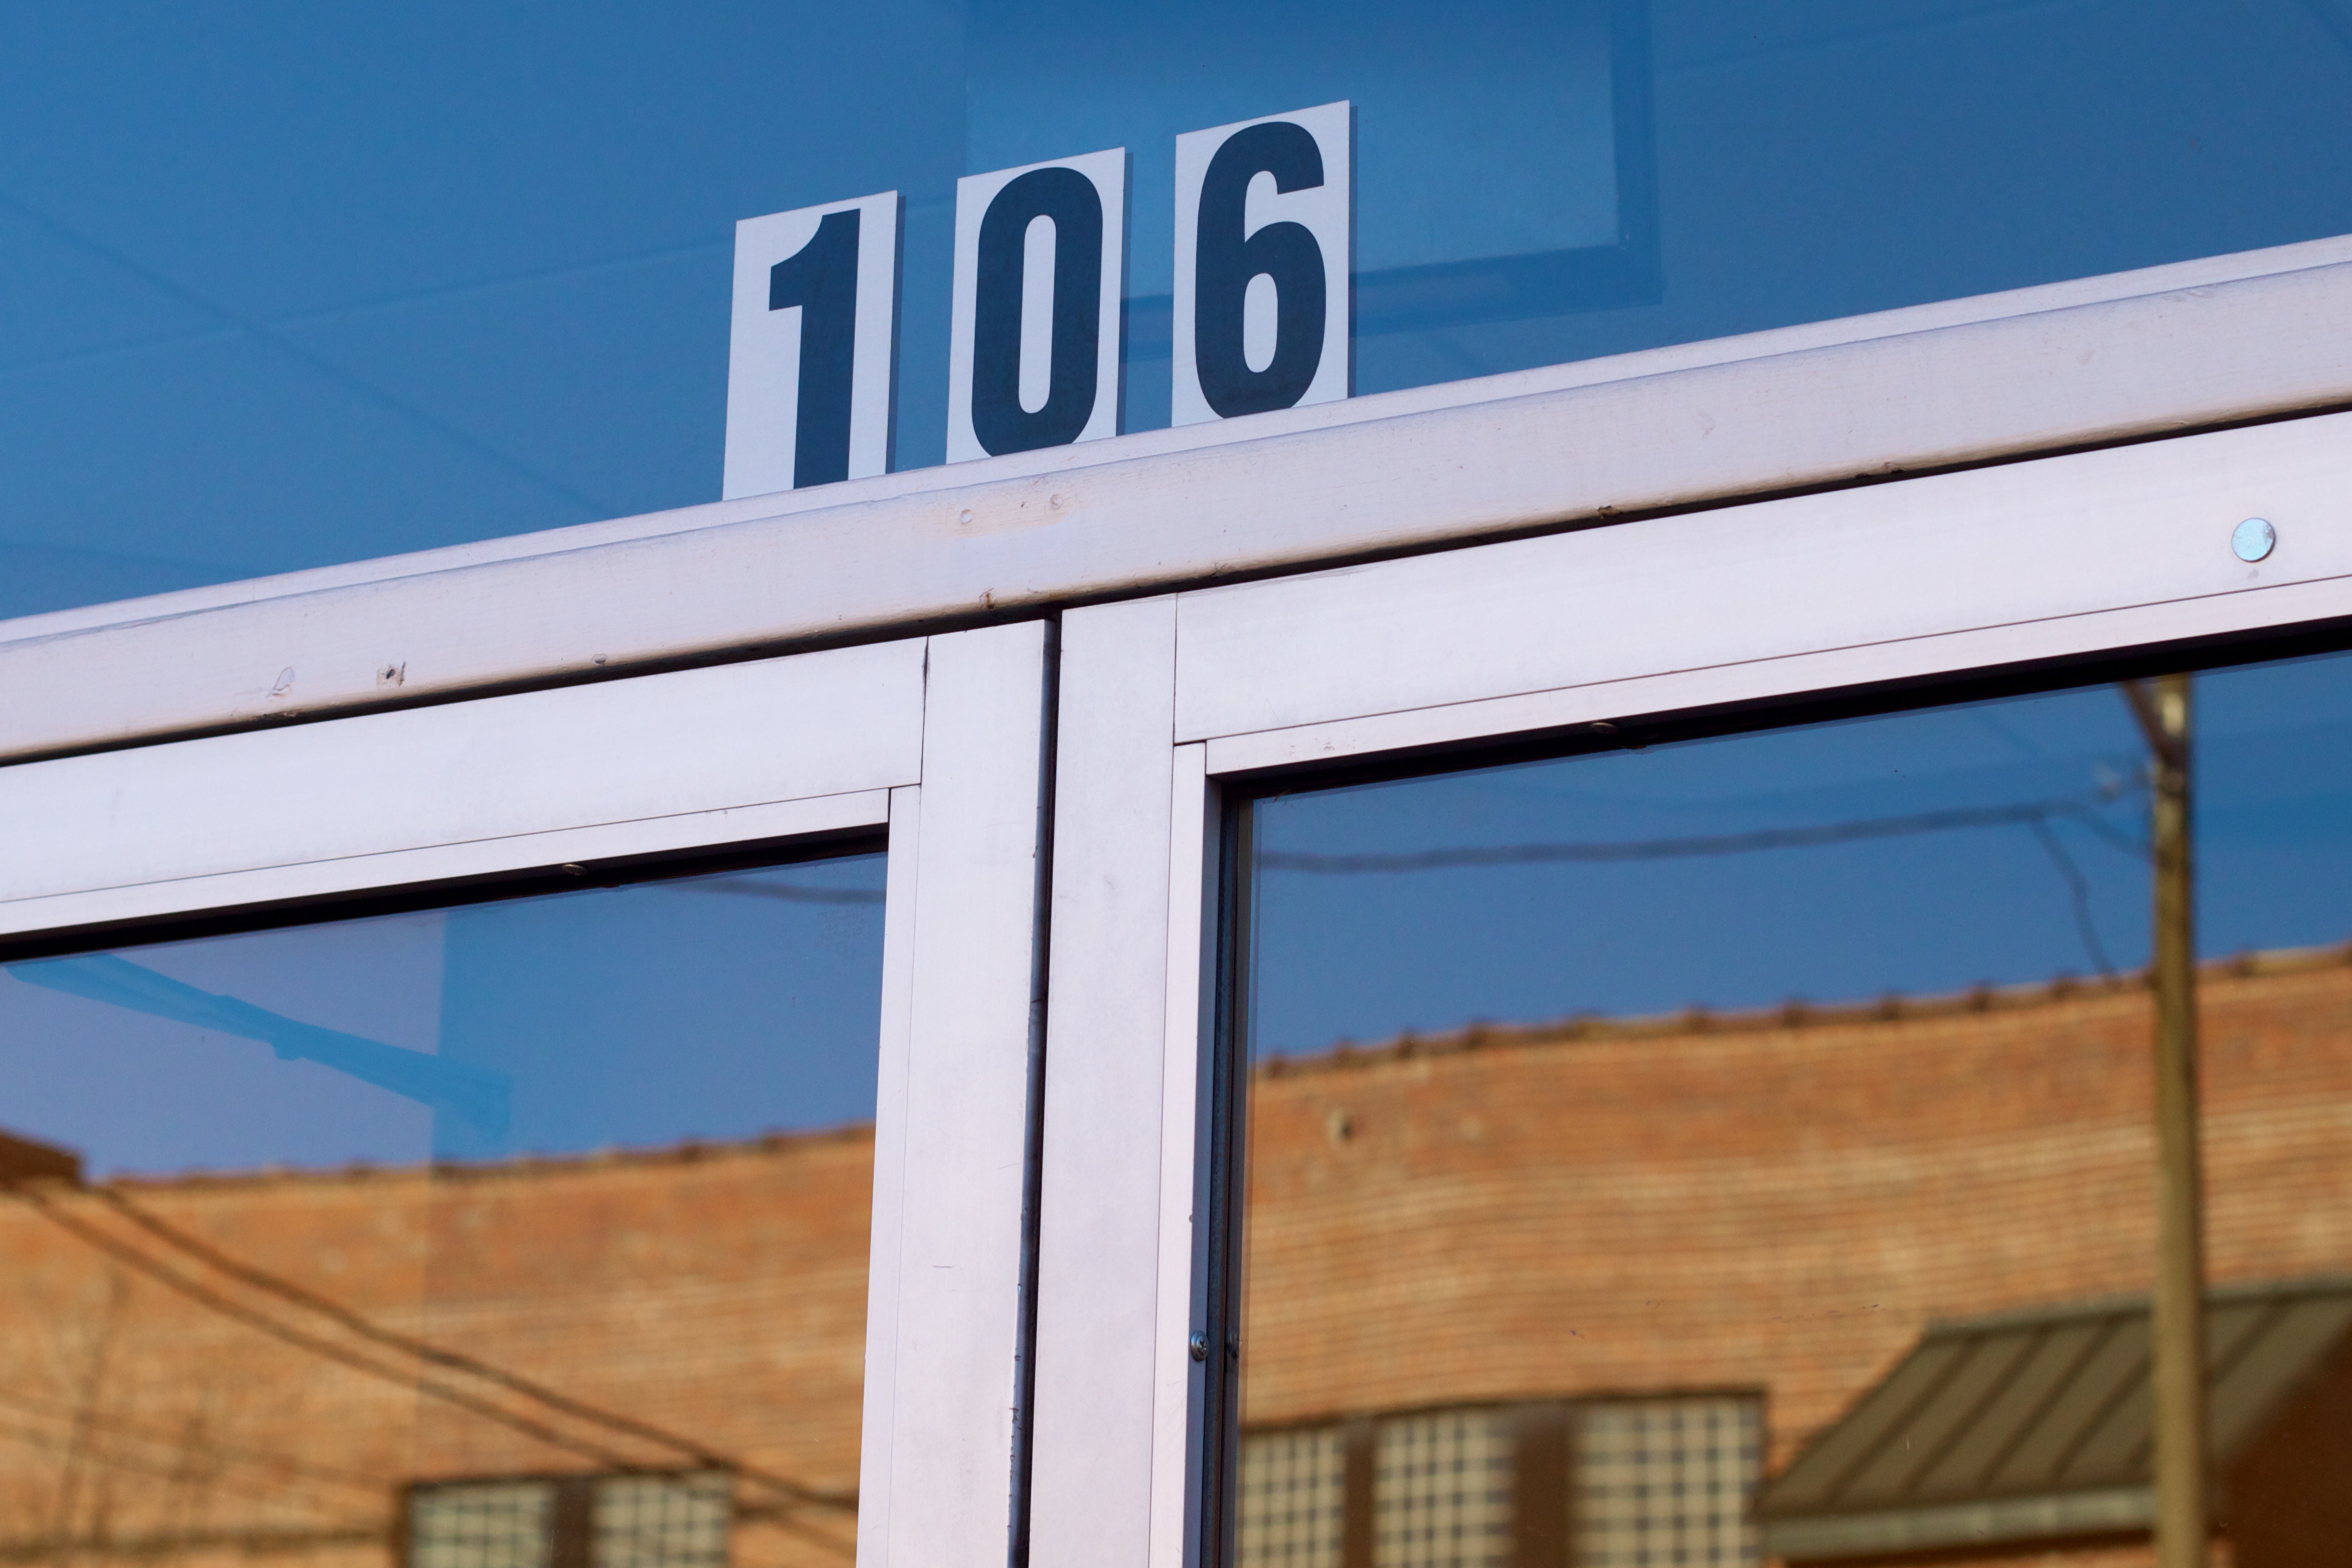
canopy, facade, ds106, 106, window covering